Halmtorvet

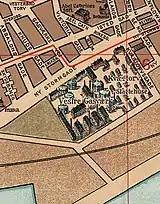
Galmtorvet - when it was still called Ny Stormgade - seen on a map detail from the 1890s

Copenhagen's haymarket was originally located just inside the Western City Gate where the City Hall Square lies today. It closed on 1 January 1888 and relocated to the area outside the new Livestock Market which had opened at the site in 1879. Market days were Wednesday and Saturday and up to several hundred loads of hay and straw were traded and distributed to cattle and horse stables around the city.